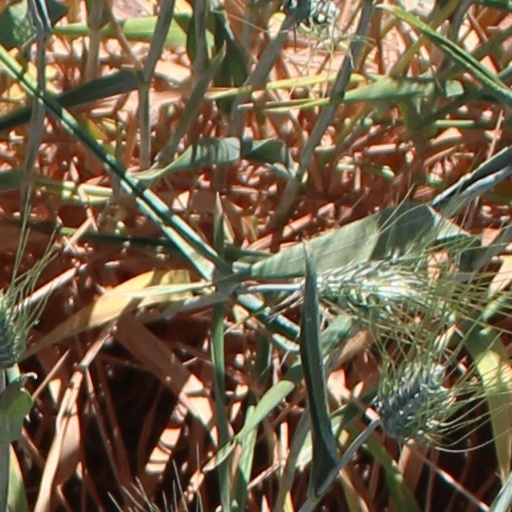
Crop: wheat